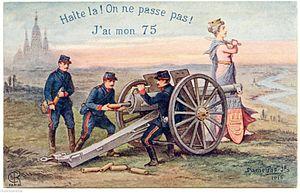
La phrase espagnole ¡No pasarán!, signifiant « Ils ne passeront pas ! », a été prononcée par les partisans de la Seconde République espagnole en lutte contre les rebelles nationalistes commandés par le général Franco, dont le soulèvement le 18 juillet 1936 déclencha la guerre civile espagnole. Ce célèbre slogan politique reste associé à Dolores Ibárruri Gómez, par la vigueur avec laquelle celle-ci le proclama dès le premier jour de la lutte dans un discours radio-diffusé, puis dans Madrid assiégée quelques mois plus tard, période durant laquelle ce slogan politique devint le cri de ralliement des républicains espagnols.